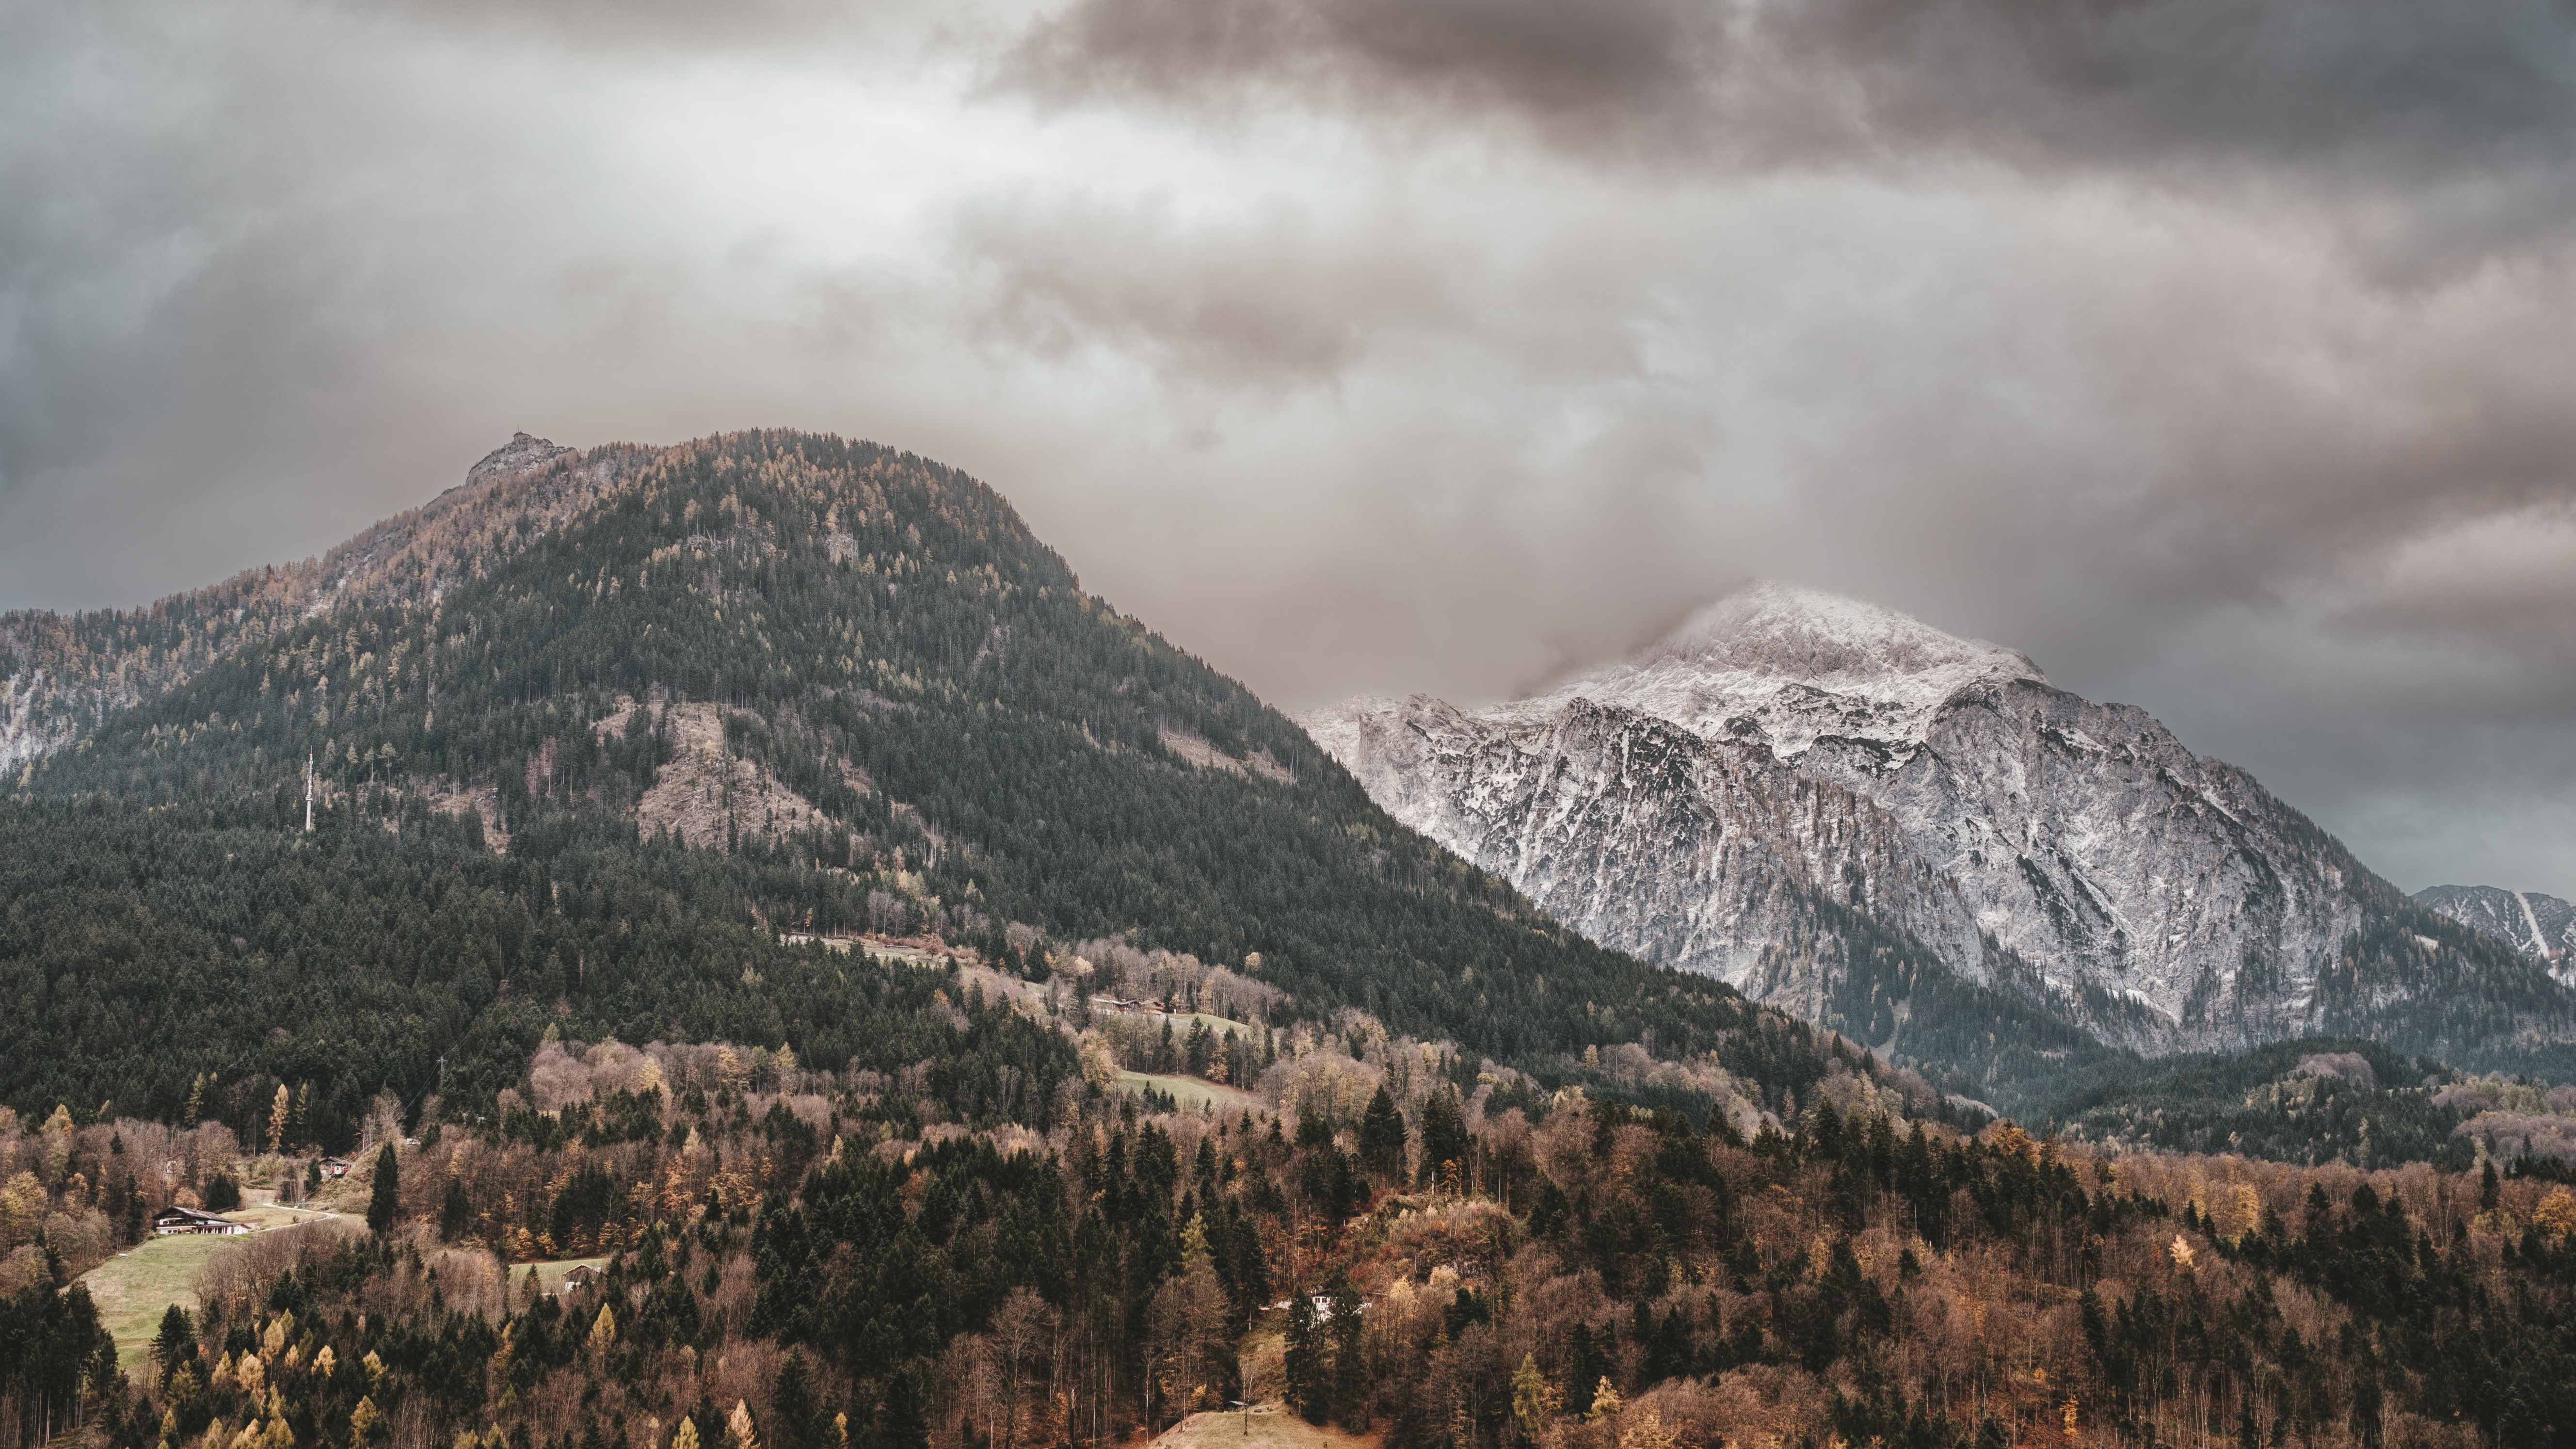
mountains, alpine, berchtesgaden, bavaria, background, wallpaper, hiking, beautiful, nature, relaxation, rest, forests, mountainous landforms, mountain, sky, cloud, wilderness, highland, mountain range, ridge, tree, national park, mount scenery, winter, meteorological phenomenon, hill, fell, hill station, escarpment, massif, landscape, summit, snow, rock, forest, alps